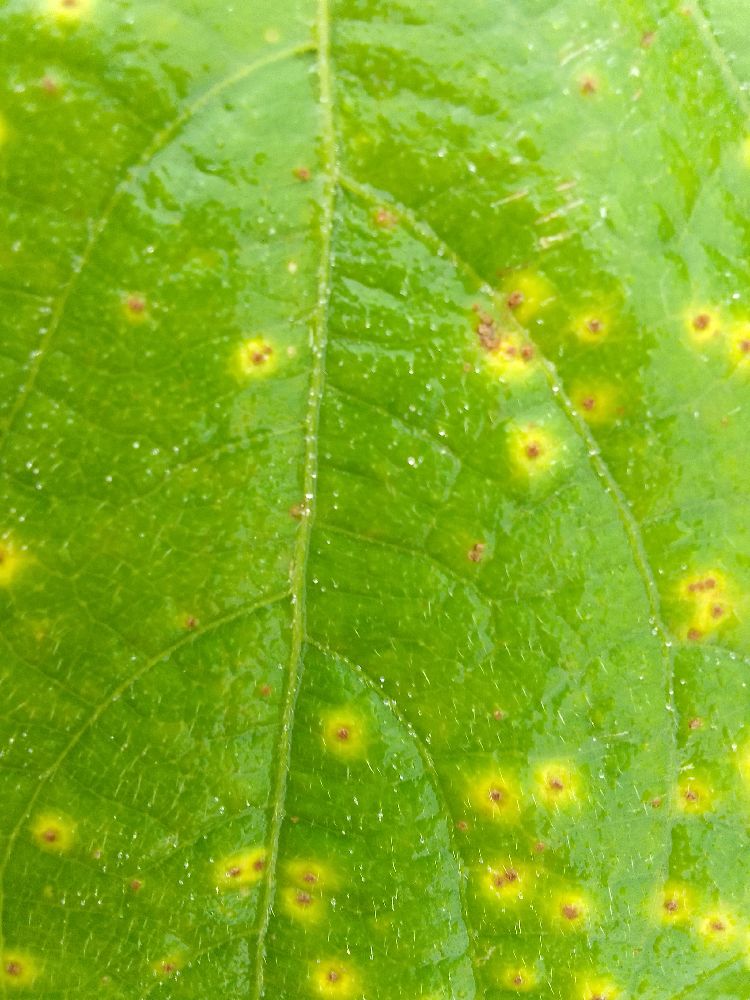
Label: rust